Anstituto de la Lhéngua Mirandesa

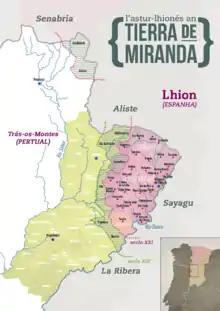
Distribution of the Mirandese language in Terra de Miranda

The Institute of the Mirandese Language ("Anstituto de la Lhéngua Mirandesa" in Mirandese) is the institution responsible for the representation, research, promotion, codification and distribution of the Mirandese language. Its headquarters is in the northern Portuguese town of Miranda do Douro. It arose from the need for the existence of an entity to protect and promote the use of Mirandese. The decision to form the institute came about from a meeting in September 2000, in Miranda do Douro, where a number of persons interested in the language met, also passing the resolution to establish Mirandese under the European Charter for Regional or Minority Languages.